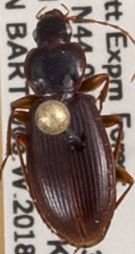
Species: Synuchus impunctatus
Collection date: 2018-09-19
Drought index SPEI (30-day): -1.376
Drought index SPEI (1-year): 0.24
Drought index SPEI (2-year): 0.498